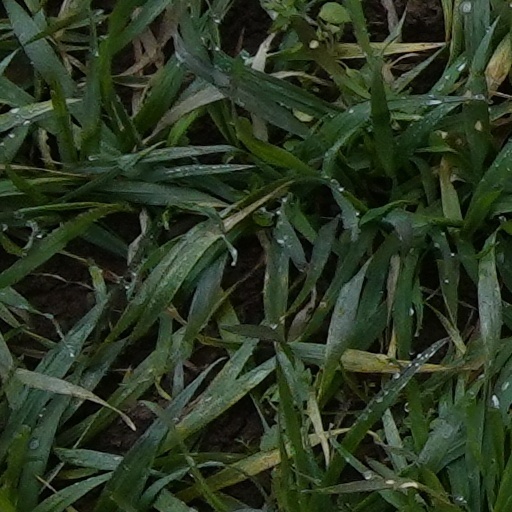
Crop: wheat